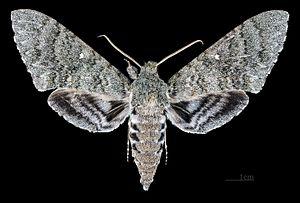
Manduca muscosa est une espèce de lépidoptères de la famille des Sphingidae, de la sous-famille des Sphinginae et de la tribu des Sphingini.